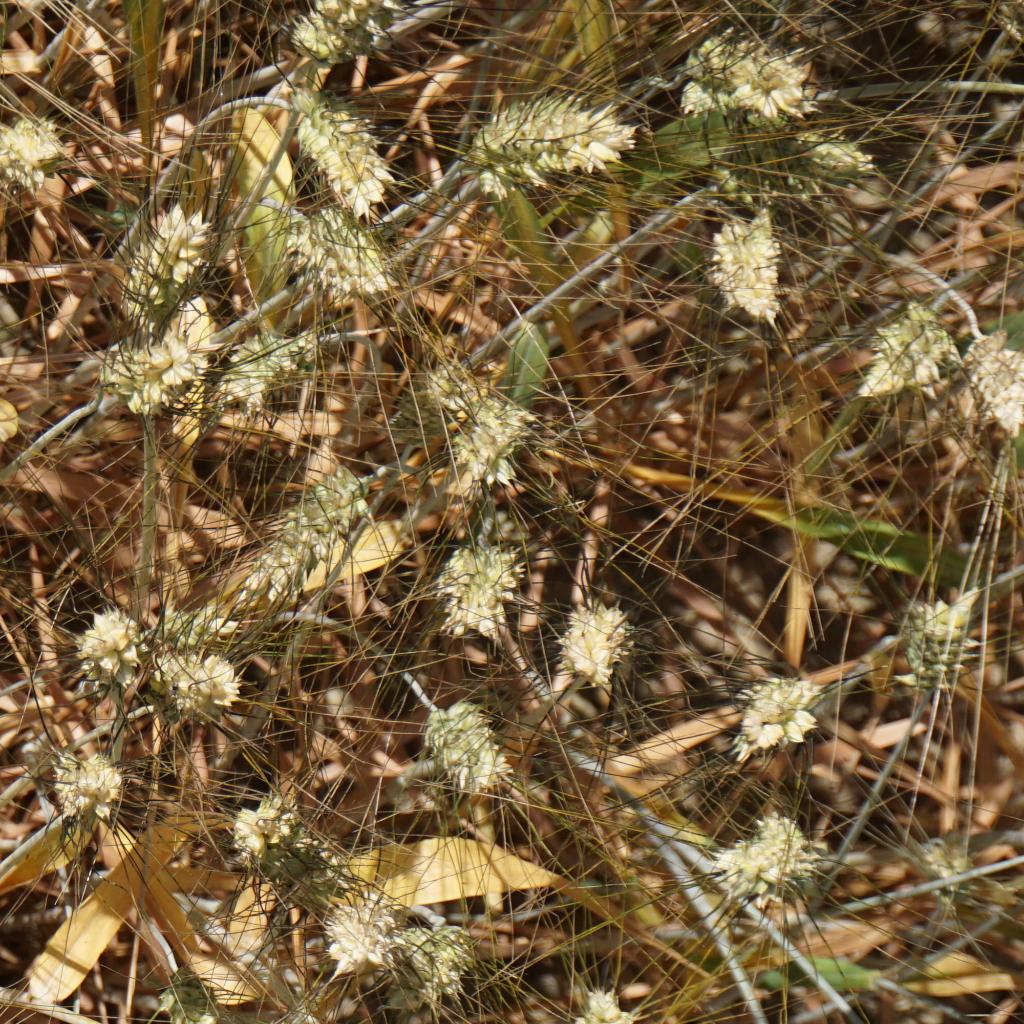
Country: France
Location: Gréoux
Wheat development stage: Filling - Ripening